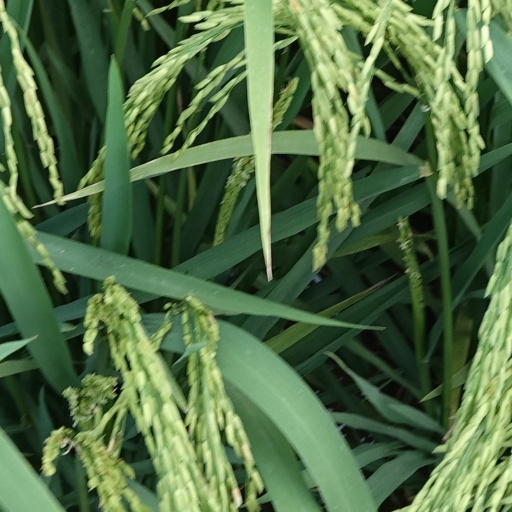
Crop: rice